Weimar (Lahn)

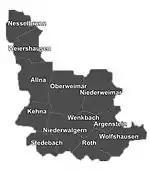
Weimar's constituent communities

Before the current community was founded, the places within it belonged to court regions ("Gerichtsbezirke") which also had administrative functions. Allna, Oberweimar, Weiershausen, Kehna, Nesselbrunn, Niederwalgern and Wolfshausen belonged to the "Gericht Reizberg". The Reizberg court itself was built on a mountain lying near Oberweimar. Argenstein, Wenkbach and Roth were grouped into the "Gericht Schenkisch Eigen" of the "Schenken" (≈stewards) of Schweinsberg. Stedebach was under the Teutonic Knights' ownership while Niederweimar was a landgrave's personal court region ("Eigengericht").